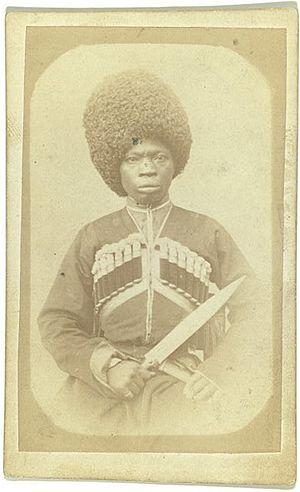
George Kennan était un photographe, journaliste, correspondant de guerre et écrivain américain. Il est notamment connu pour ses voyages dans la Kamtchatka et le Caucase à l'époque de l'Empire russe.